Hollow Moon

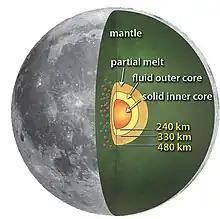
Schematic cross-section of the internal structure of the Moon

Multiple lines of evidence disprove that the Moon is hollow. One involves moment of inertia parameters; the other involves seismic observations. The moment of inertia parameters indicate that the core of the Moon is both dense and small, with the rest of the Moon consisting of material with nearly-constant density. Seismic observations have been made, constraining the thickness of the Moon's crust, mantle and core, demonstrating it could not be hollow.